70% (Yūgure no Uta)

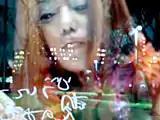
Chara in the music video.

The music video was shot by directorial pair Blaine & Justin. It features Chara in night scenes throughout Tokyo. She begins in a lit park, holding a large purple sketch book. As she puts the book down, a superimposed image of her begins to travel beyond her. The superimposed version of herself visits various scenes throughout Tokyo, including an escalator, night trains and the park from the beginning. During this time, she sketches houses, hearts and writes cursive script in the sketch book. The video ends with non-superimposed Chara waking up in the park at dawn.